Describe the emotion expressed in this image:  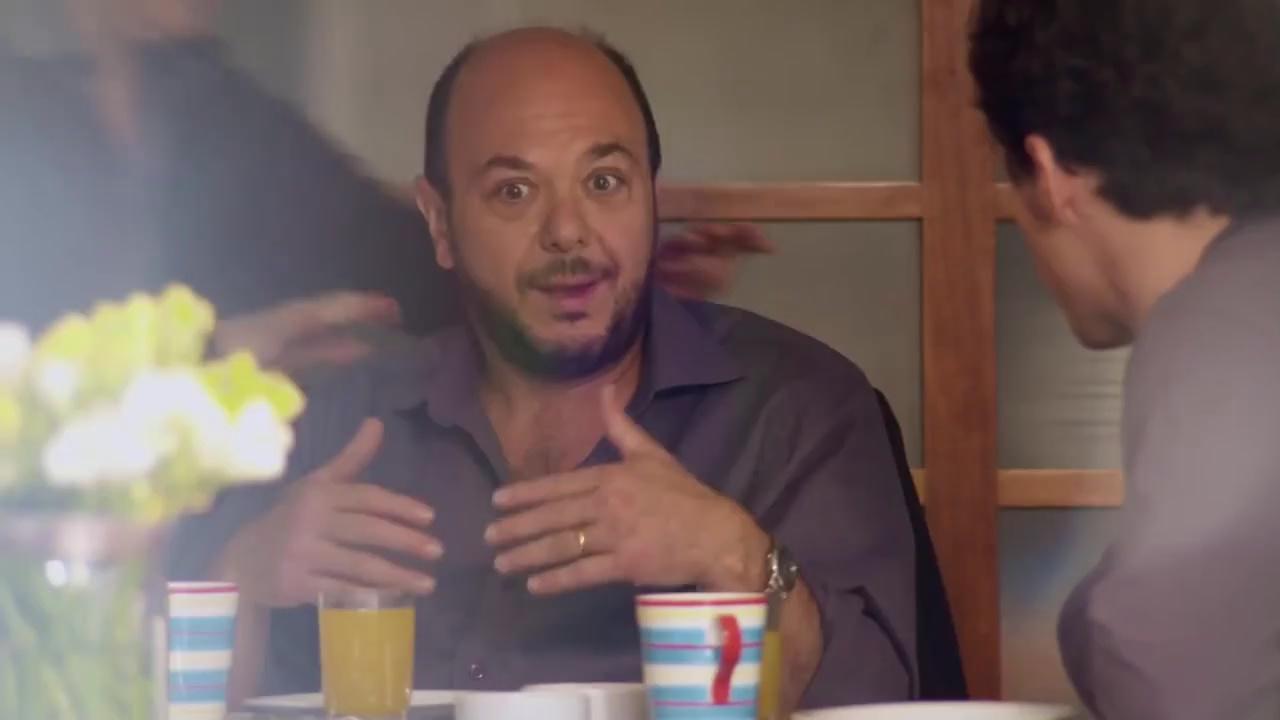
This person displays Fear, valence and arousal with low intensity.